Tesla Roadster (second generation)

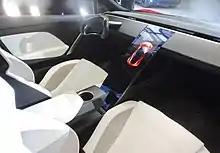
Second-generation Tesla Roadster interior

The second-generation Tesla Roadster is a 2+2 coupé with a removable glass roof. It was designed by Franz von Holzhausen, Tesla's chief designer who has been responsible for most Tesla vehicles. The Roadster has a 2+2 seating arrangement, with smaller rear seats for two passengers.